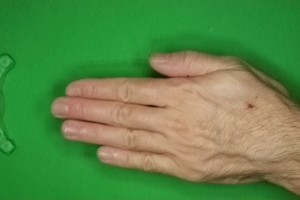
Label: paper